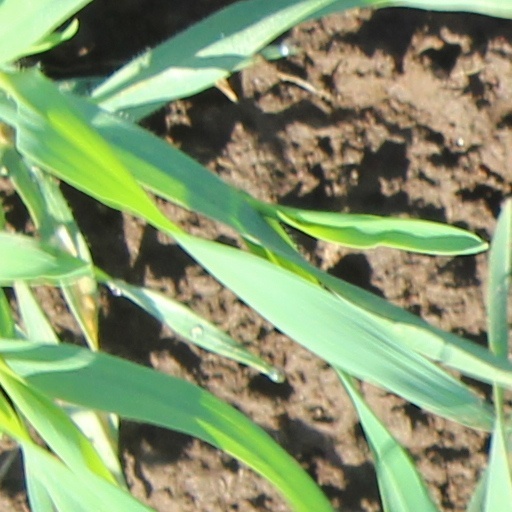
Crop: wheat